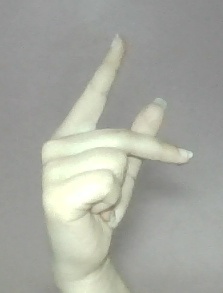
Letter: dha